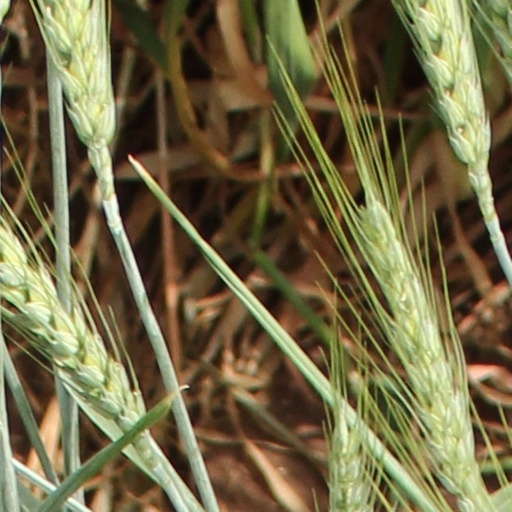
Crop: wheat